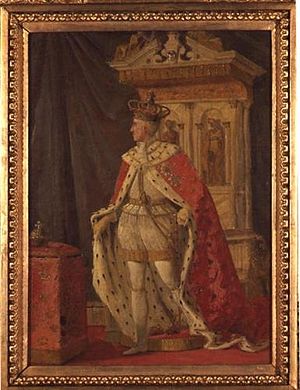
Danmarks tronstol
Tronstolen og Frederik 4..
Frederik 6. til danmark i salvingsdragt. Skitse af Vilh. Bendz fra 1830.